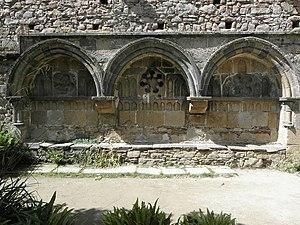
Lavabos du cloître de l'abbaye de Beauport en Paimpol (22). This building is indexed in the Base Mérimée, a database of architectural heritage maintained by the French Ministry of Culture,
L'abbaye de Beauport est située dans la commune de Paimpol, dans la partie du village de Kérity, dans le département des Côtes-d'Armor, en Bretagne.